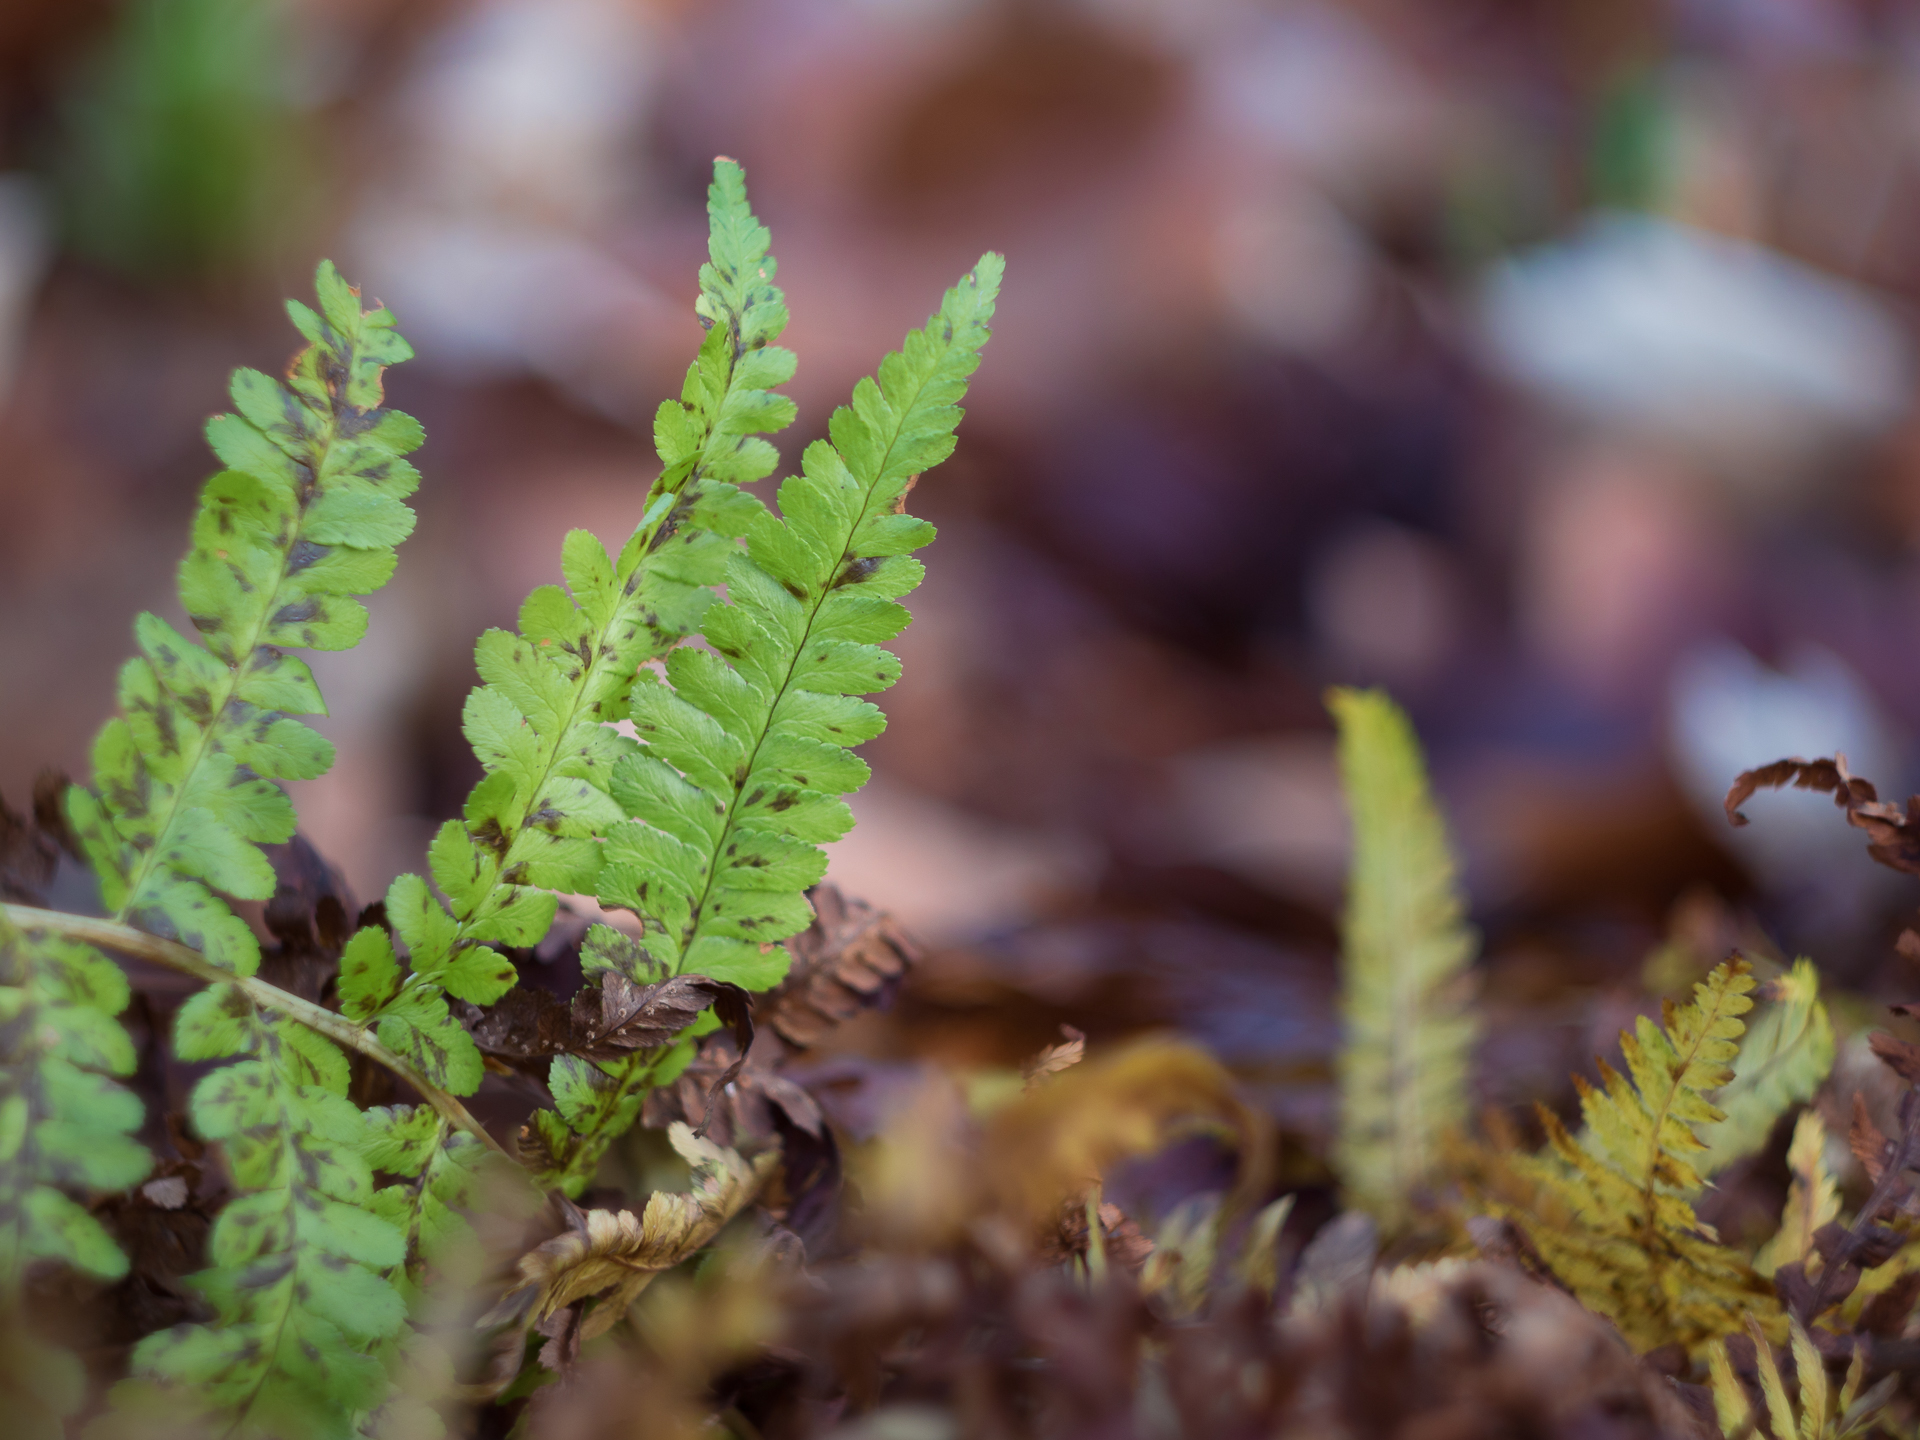
tree, nature, branch, bokeh, plant, leaf, flower, moss, green, produce, autumn, soil, botany, flora, fauna, fern, close up, colour, 2015, berlin, herbst, vintagelens, helios, helios442, panasoniclumixg5, m42, macro photography, flowering plant, plant stem, land plant, ferns and horsetails, vascular plant